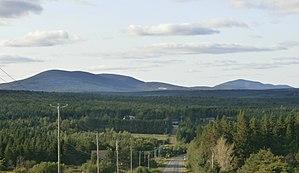
Mont Sainte-Cécile et Morne de Saint-Sébastien (caractéristiques géologiques de cette intrusion dévonienne (362 Ma) appelée Pluton de Saint-Sébastien–Sainte-Cécile. La roche est grise et le grain varie de moyen à grossier.
Saint-Sébastien est une municipalité du Québec située dans la MRC du Granit en Estrie.
Le mont Sainte-Cécile est une montagne en Estrie, au Québec qui fait partie des Appalaches ; son altitude est de 887 mètres.